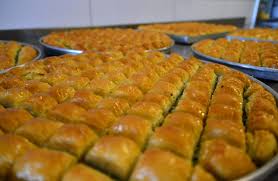
Yemek: baklava